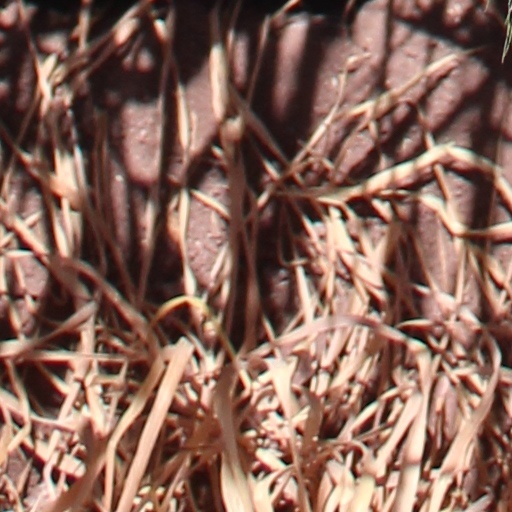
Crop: wheat